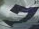
Number: 7